Helmet of Coțofenești

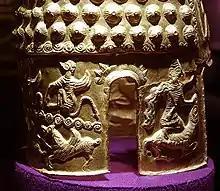
Mythological scene on the side

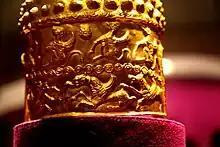
Mythological scene on the back

Weighing almost a kilogram, the gold helmet is very well preserved, missing only part of its skull cap. The form of the helmet and its decorations reveal the autochthonous character of this Geto-Dacian artwork. The helmet is decorated with large studs on the top of the skull and two very large apotropaic eyes, meant to ward off the evil eye and magic spells. It was established that it belonged to an unknown local Geto-Dacian king or to a local aristocrat, from around year 400 BC.